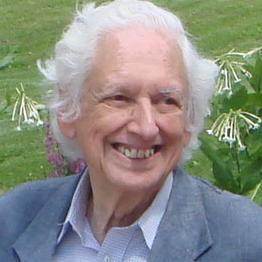
Age: 82